Jamie Farr

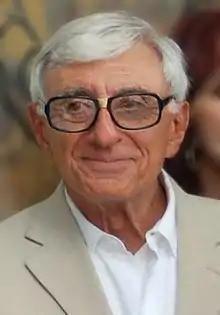
Farr at the Hollywood Walk of Fame in September 2012

Jamie Farr (born Jameel Joseph Farah; July 1, 1934) is an American comedian and actor. He is best known for playing Corporal Maxwell Klinger, a soldier who tried getting discharged from the army by cross-dressing, on the CBS sitcom "M*A*S*H". After "M*A*S*H", Farr reprised the role of Klinger for "AfterMASH" and appeared both in small roles on popular shows such as "The Love Boat" and as a host or panelist on game shows including "Battle of the Network Stars". He was inducted into the Hollywood Walk of Fame in 1985.